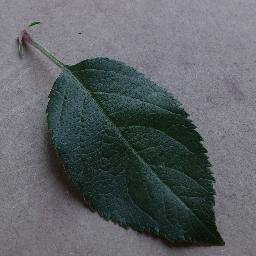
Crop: apple
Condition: healthy